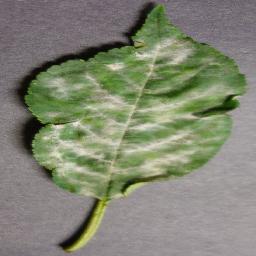
Label: Cherry___Powdery_mildew